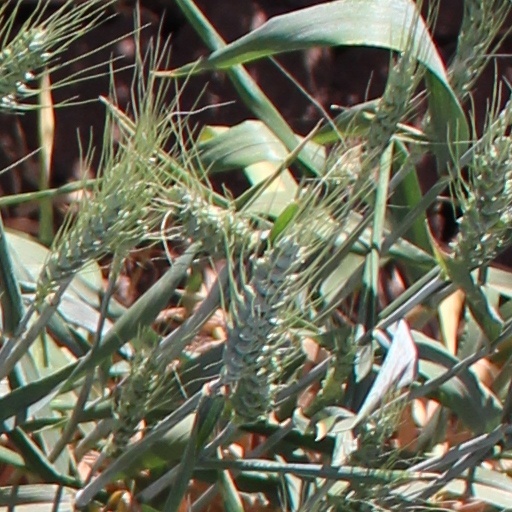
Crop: wheat